Piedmontese Republic

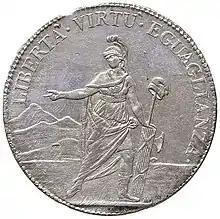
Piedmontese Republic coin with French revolutionary symbolism and the motto "Libertà, Virtù, Eguaglianza"

The Piedmontese Republic was declared on 9 December 1798. It was heavily dependent on France and was never really independent as it was under French military occupation. The state did not claim to be recognized, as its goal was the French annexation. The structure of administration was a provisional government.